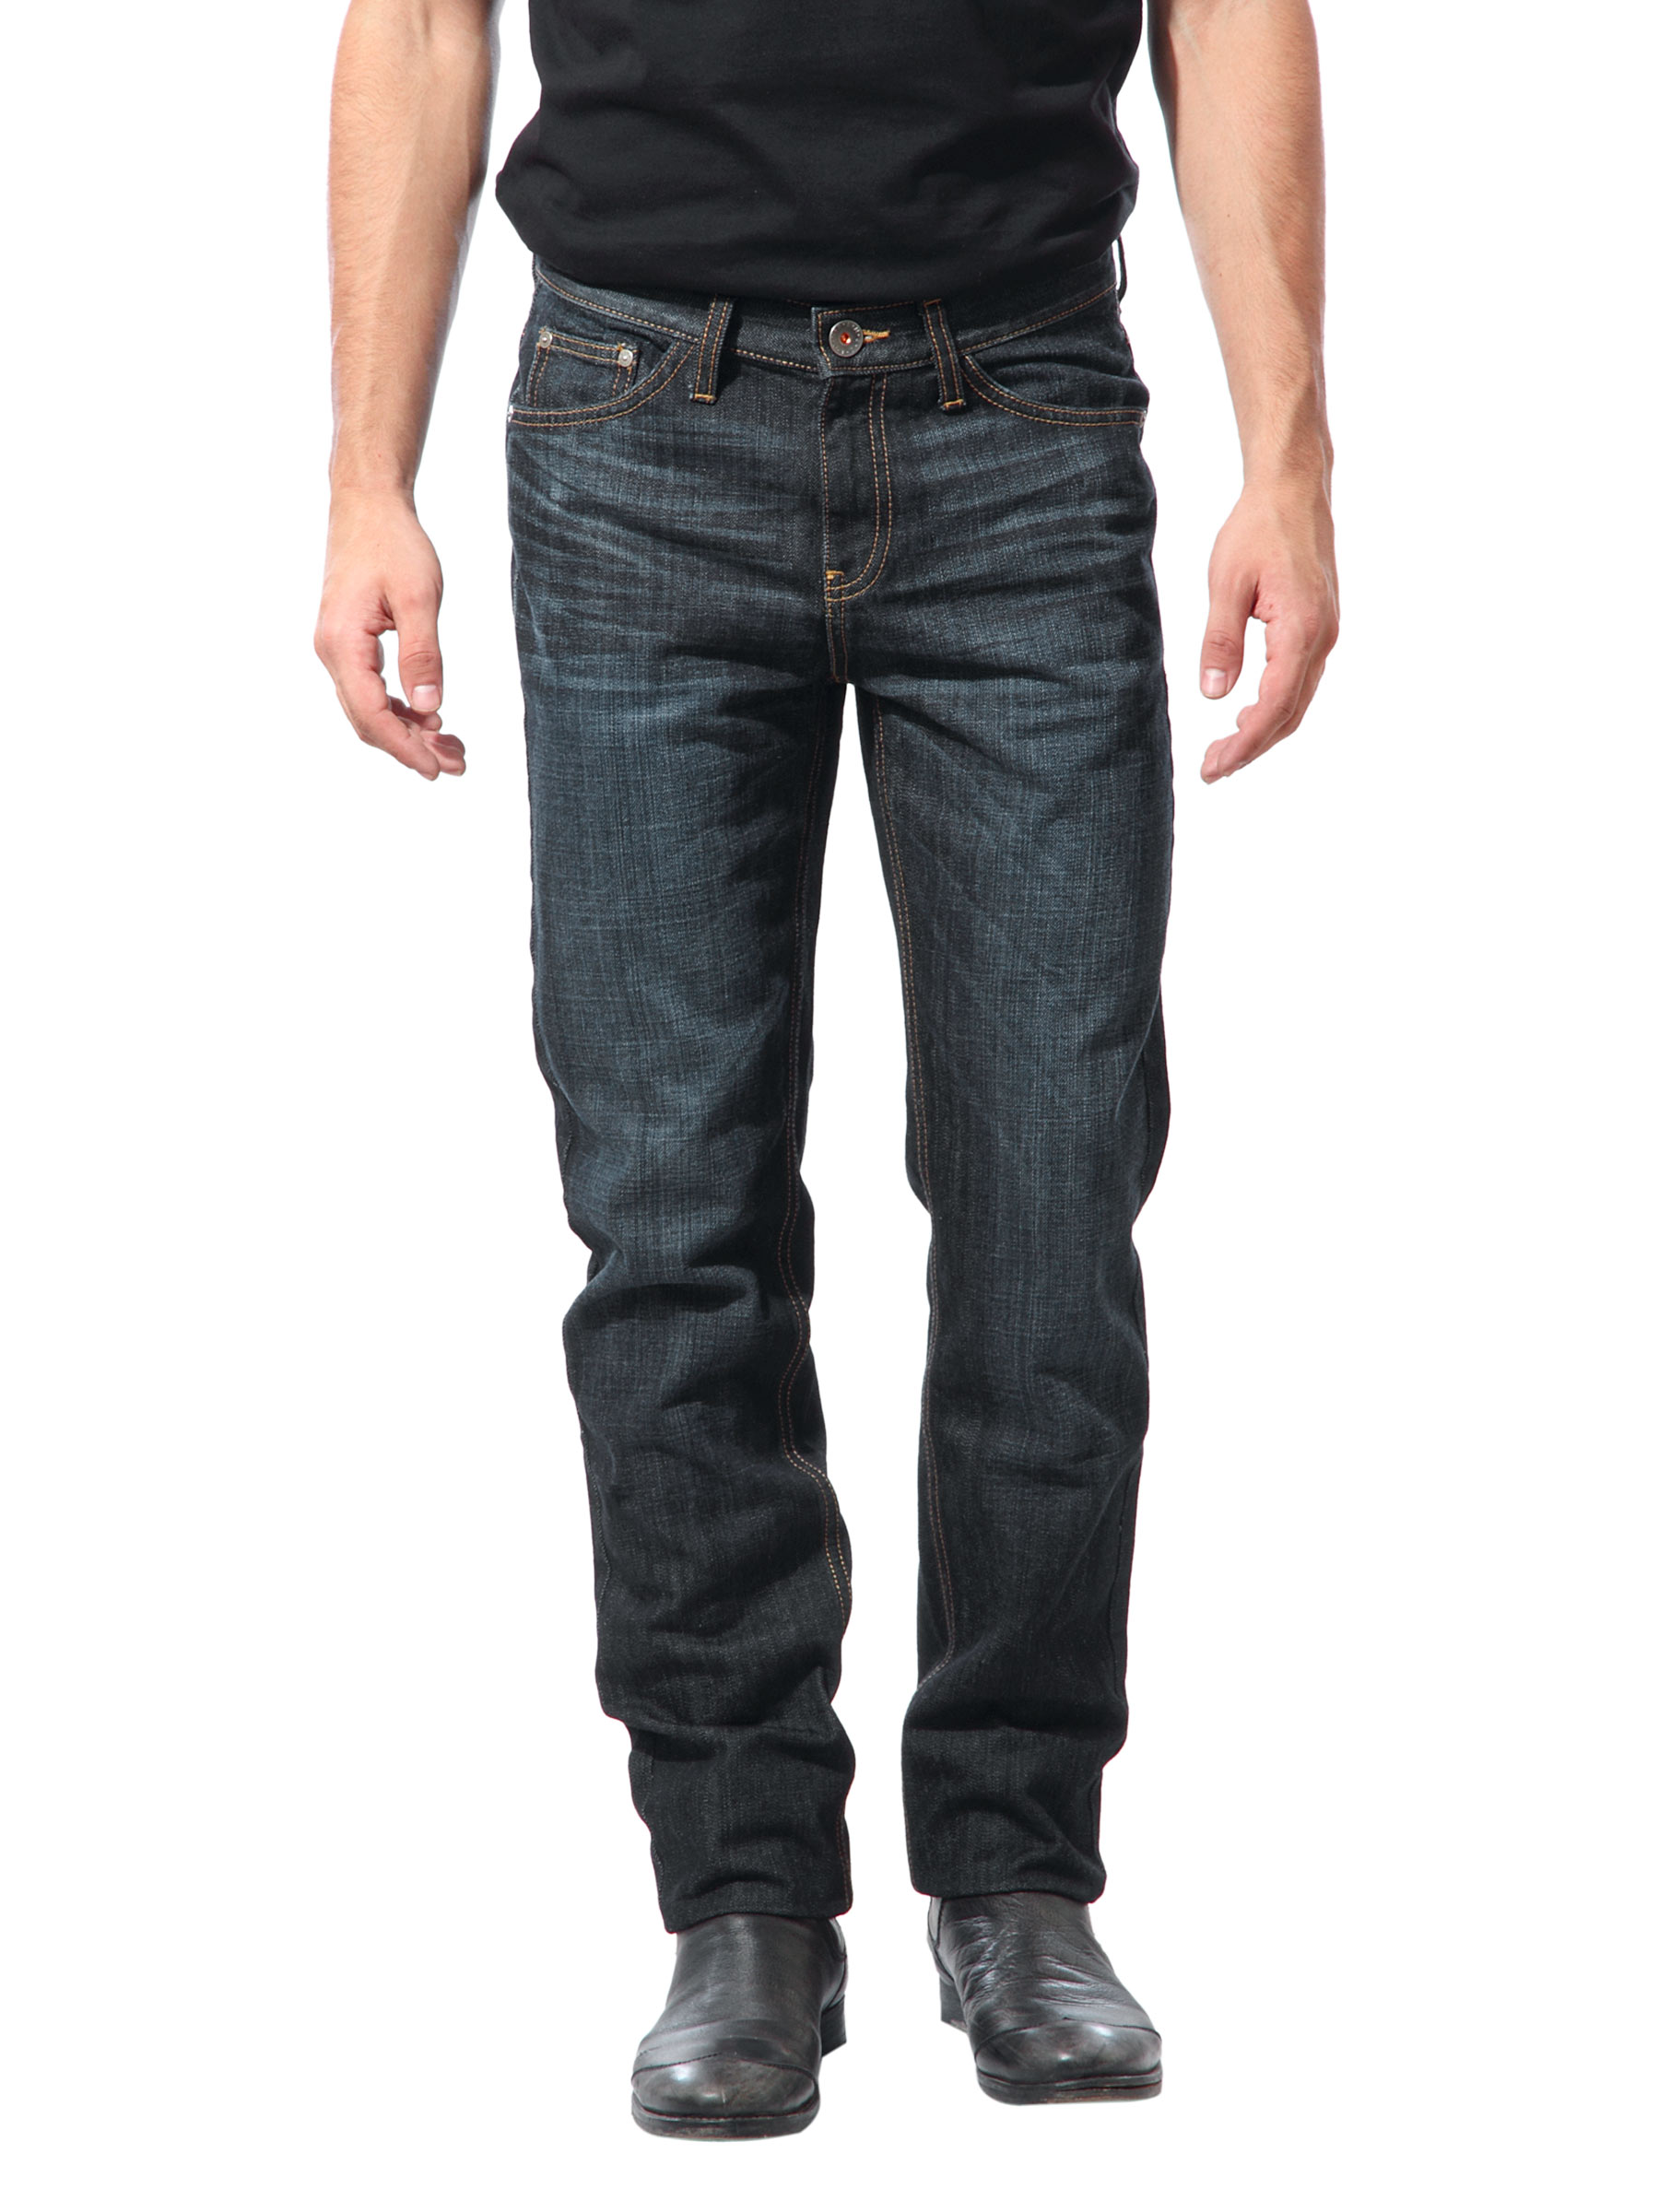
United Colors of Benetton Men Washed Blue Jeans
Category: Apparel / Bottomwear / Jeans
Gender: Men
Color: Blue
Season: Summer 2012
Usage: Casual